Families of Asparagales

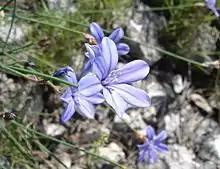
Aphyllanthoideae: "Aphyllanthes monspeliensis"

The subfamily Aphyllanthoideae of the Asparagaceae "sensu lato" is treated in some systems as a separate family, the Aphyllanthaceae. It comprises a single species, "Aphyllanthes monspeliensis", found in arid areas of the western Mediterranean. The inflorescence is made up of small clusters of blue flowers at the end of a long stem (scape). An unusual feature of the species is that the stem (scape) is actually the main photosynthetic organ, since the paper-like leaves at the base lack chlorophyll.